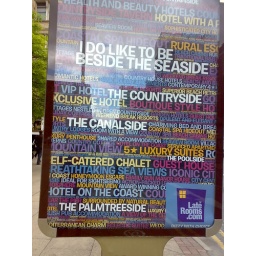
on a sign in Manchester on the way to see The Baby at the sci/techmuseum during the Tech Weekly road trip